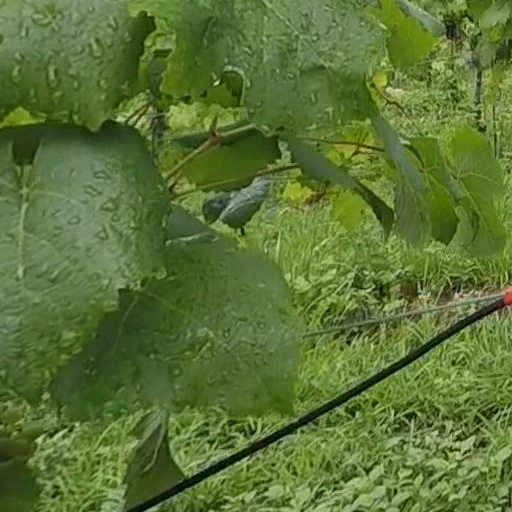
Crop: grape